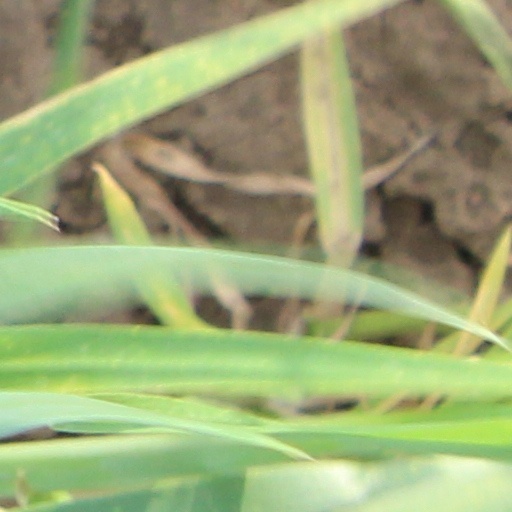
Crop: wheat